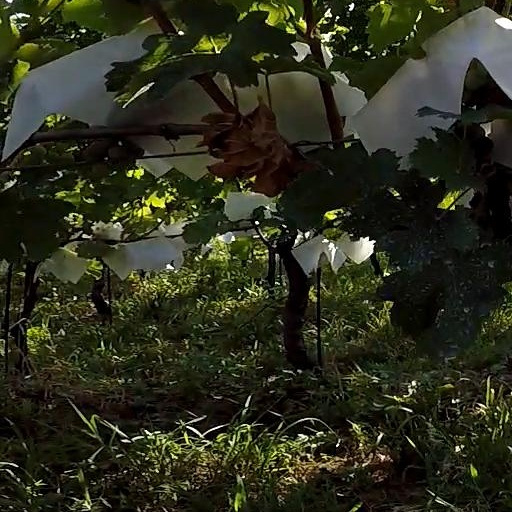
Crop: grape